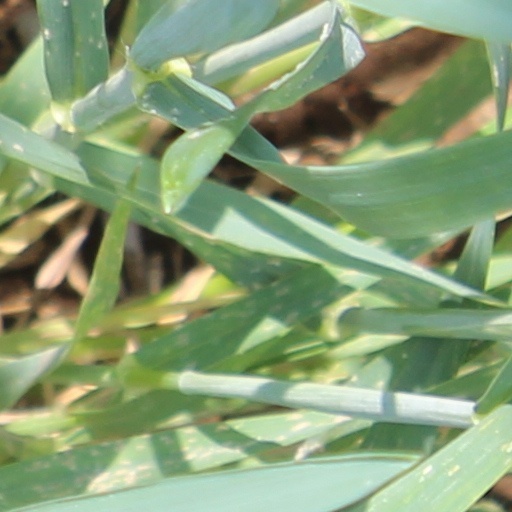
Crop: wheat